Bordeaux

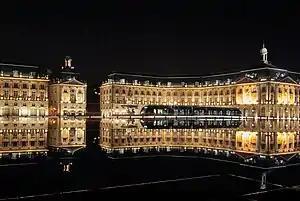
Place de la Bourse at night with the Miroir d'eau and tram

During Antiquity, a first university had been created by the Romans in 286. The city was an important administrative centre and the new university had to train administrators. Only rhetoric and grammar were taught. Ausonius and Sulpicius Severus were two of the teachers.